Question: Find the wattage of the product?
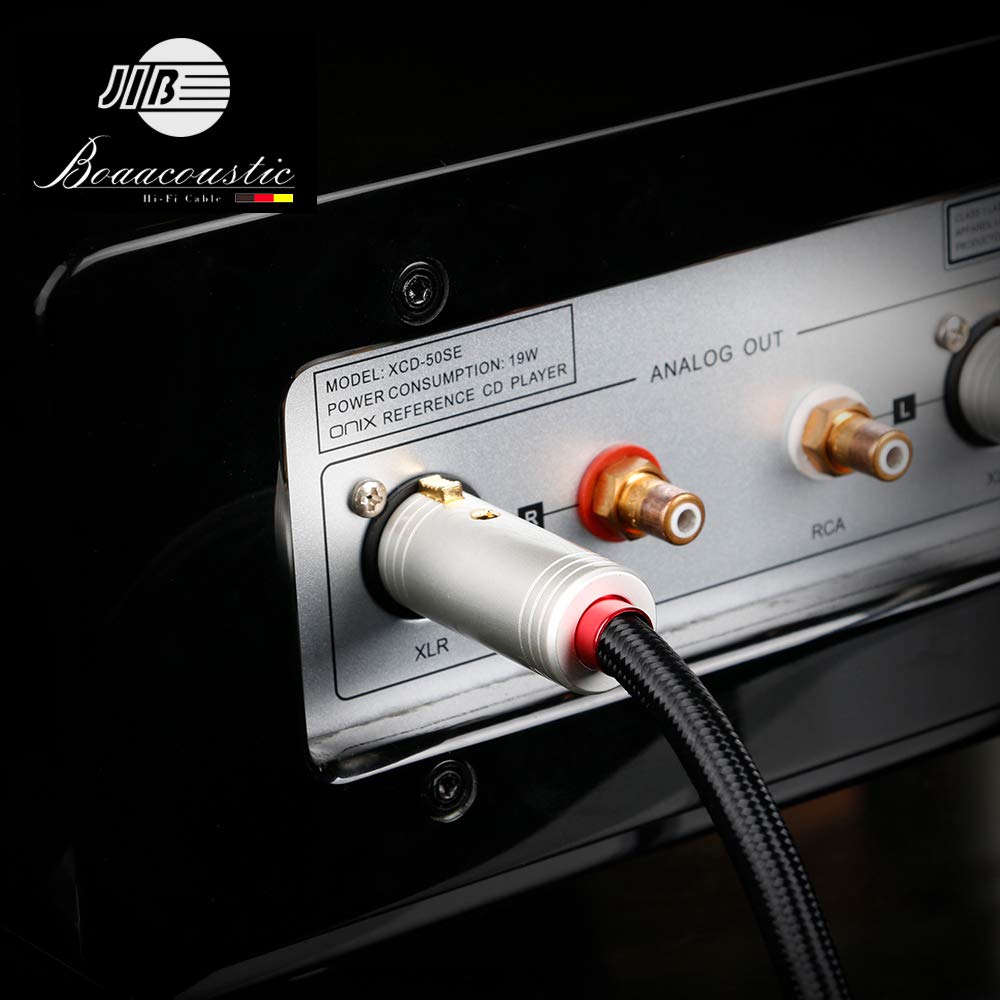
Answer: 19.0 watt